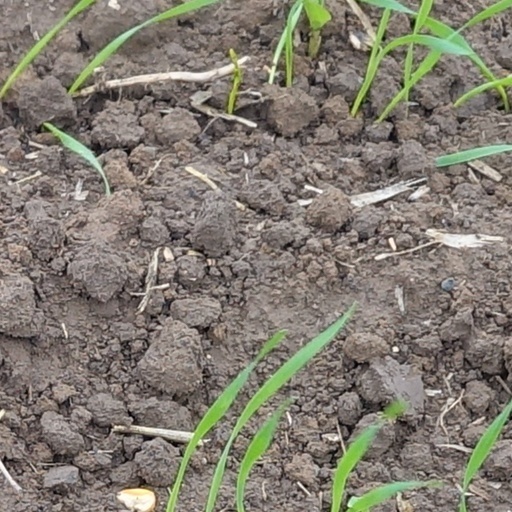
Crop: wheat